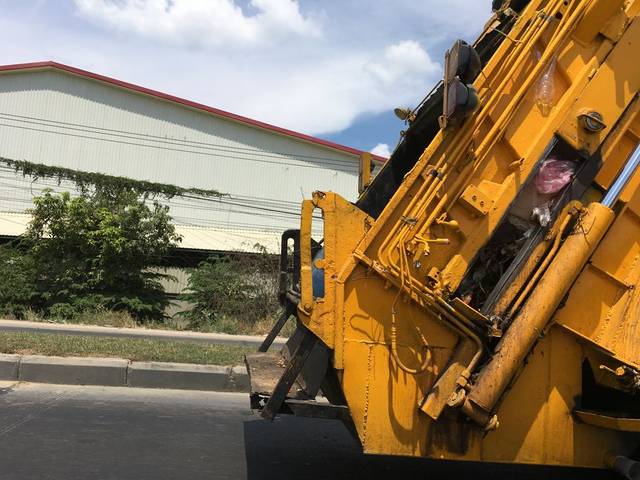
Region: Cambodia
Coordinates: 11.489, 104.895